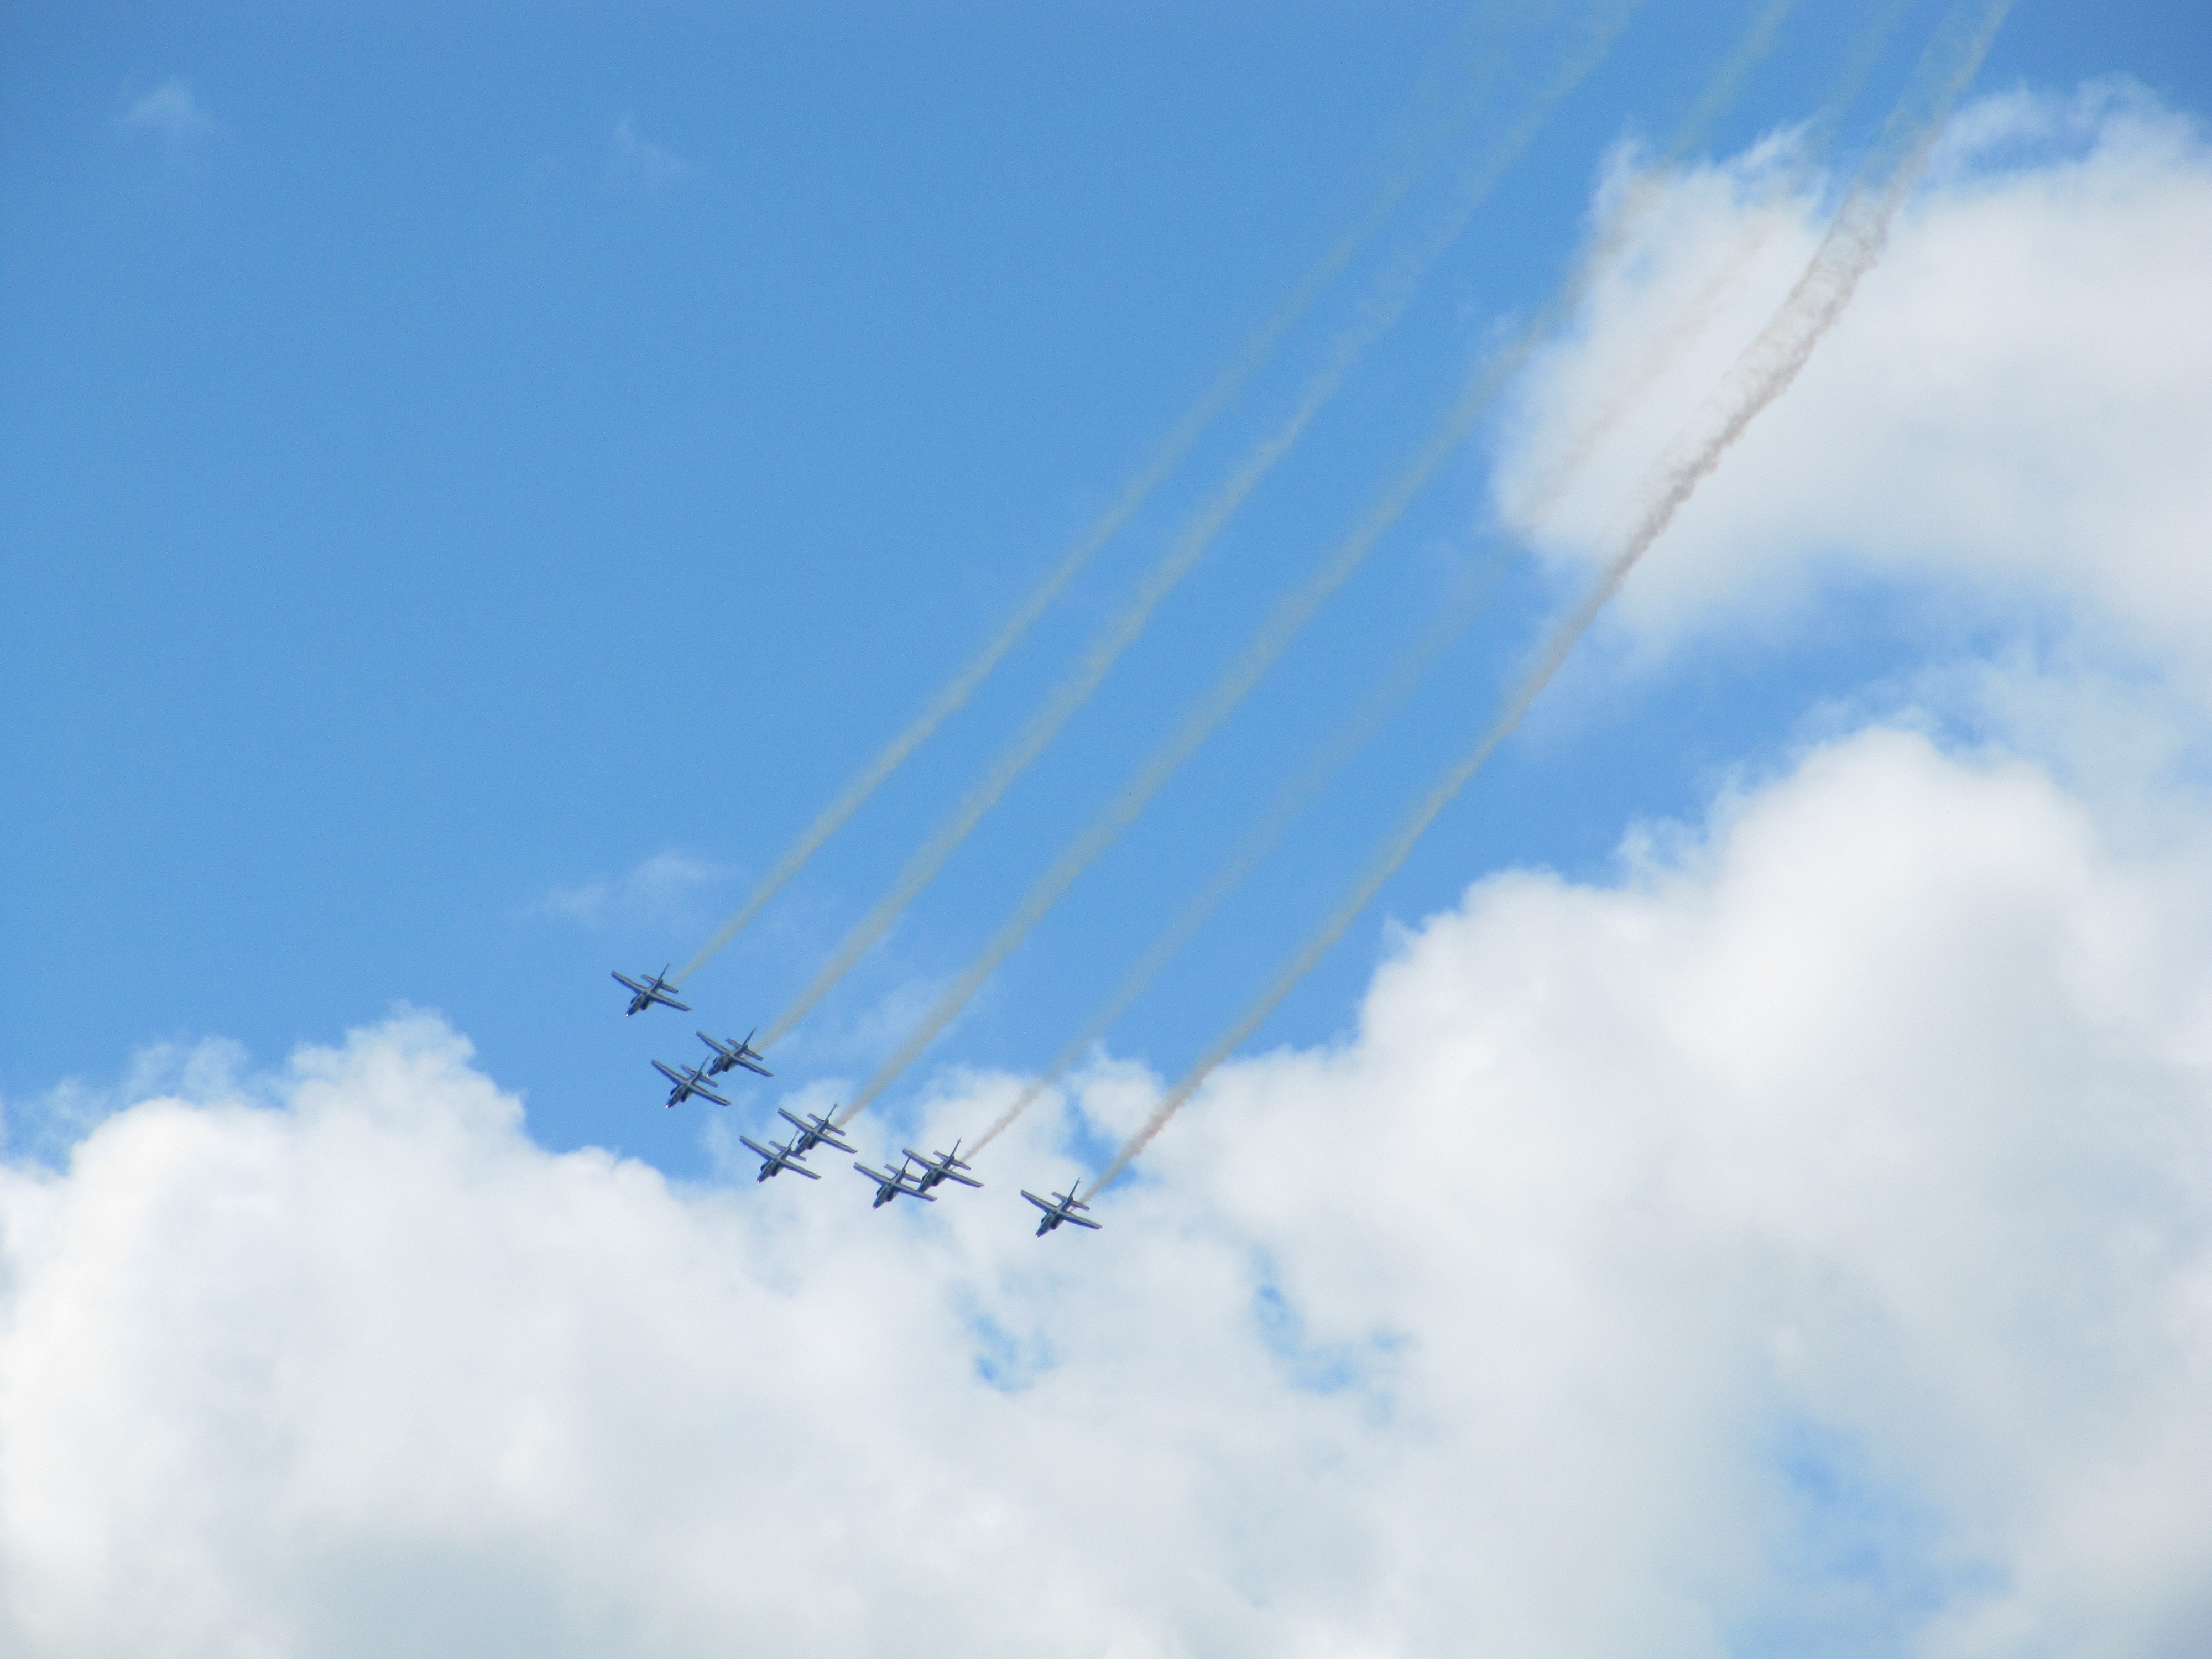
wing, cloud, sky, fly, airplane, aircraft, vehicle, aviation, flight, cumulus, blue, contrail, jet fighter, air show, aerobatics, flugshow, flight staffel, atmosphere of earth, general aviation